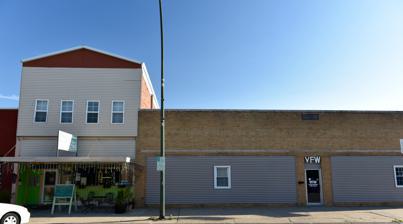
Building: Louden Monorail System in the Auto Repair Shop
Country: United States of America
Year built: 1922
United States historic place Louden Monorail System in the Auto Repair Shop U.S. National Register of Historic Places Show map of Iowa Show map of the United States Location 117 E. Broadway Ave. Fairfield, Iowa Coordinates 41°0′28″N 91°58′10″W / 41.00778°N 91.96944°W / 41.00778; -91.96944 Area less than one acre Built 1922 MPS Louden Machinery Company, Fairfield Iowa MPS NRHP reference No. 99000129 Added to NRHP February 22, 1999 The Louden Monorail System in the Auto Repair Shop , also known as McGuire Motor Company and Crandall's Electric Service , is a historic structure located in Fairfield, Iowa , United States.  The monorail system is located in a former auto repair shop along an alley between East Broadway Avenue and East Briggs Avenue.  It is the rear, single-story, portion of the building at 117 E. Broadway Ave where the system is located. The storefront portion of the building, also historically associated with the automobile industry, is a two-story brick building built on a stone foundation. The east side of the central business district in Fairfield had become the center for automobile related businesses by the 1920s.  Harley Carter bought this building in 1920, and had the monorail system, manufactured by the Louden Machinery Company , installed about 1922.  The overhead material handling system is permanently attached to the east wall of the shop.  It allowed the mechanics to more easily move the heavy engines and other parts to and from vehicles.  The structure was listed on the National Register of Historic Places in 1999. References